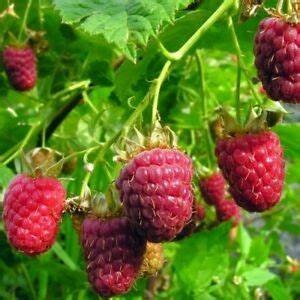
Label: raspberry